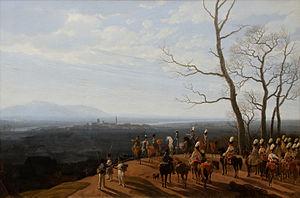
La campagne de Prusse et de Pologne se déroule pendant les guerres de la Quatrième Coalition de 1806 à 1807.
La chronologie de la Révolution française et du premier Empire retrace la succession des évènements, des batailles et guerres de la Révolution française et des napoléoniennes.
Wilhelm von Kobell, né le 6 avril 1766 à Mannheim et mort le 15 juillet 1853 à Munich, est un peintre, graveur et professeur d'université allemand.
Kędzierzyn-Koźle est une ville polonaise de Haute-Silésie située dans la voïvodie d'Opole. Elle est le chef-lieu du powiat de Kędzierzyn-Koźle.